Rebekkah Brunson

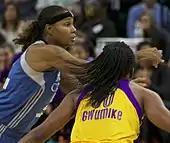
Nneka Ogwumike guards Brunson in 2016

Brunson led the Lynx in field goal percentage and rebounds in a year where the team had the best record in the WNBA. She was honored with her first appearance on the WNBA All-Defensive First Team; she had earned second-team honors three previous times. The Lynx would go on to win the 2011 WNBA Championship.